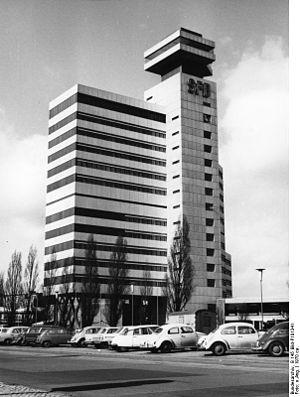
Sender Freies Berlin est un ancien organisme de radio et télédiffusion public allemand émettant depuis Berlin-Ouest.